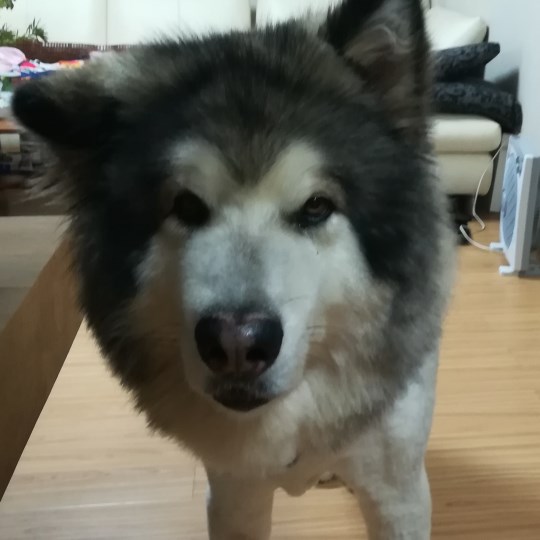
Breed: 1324-n000004-malamute